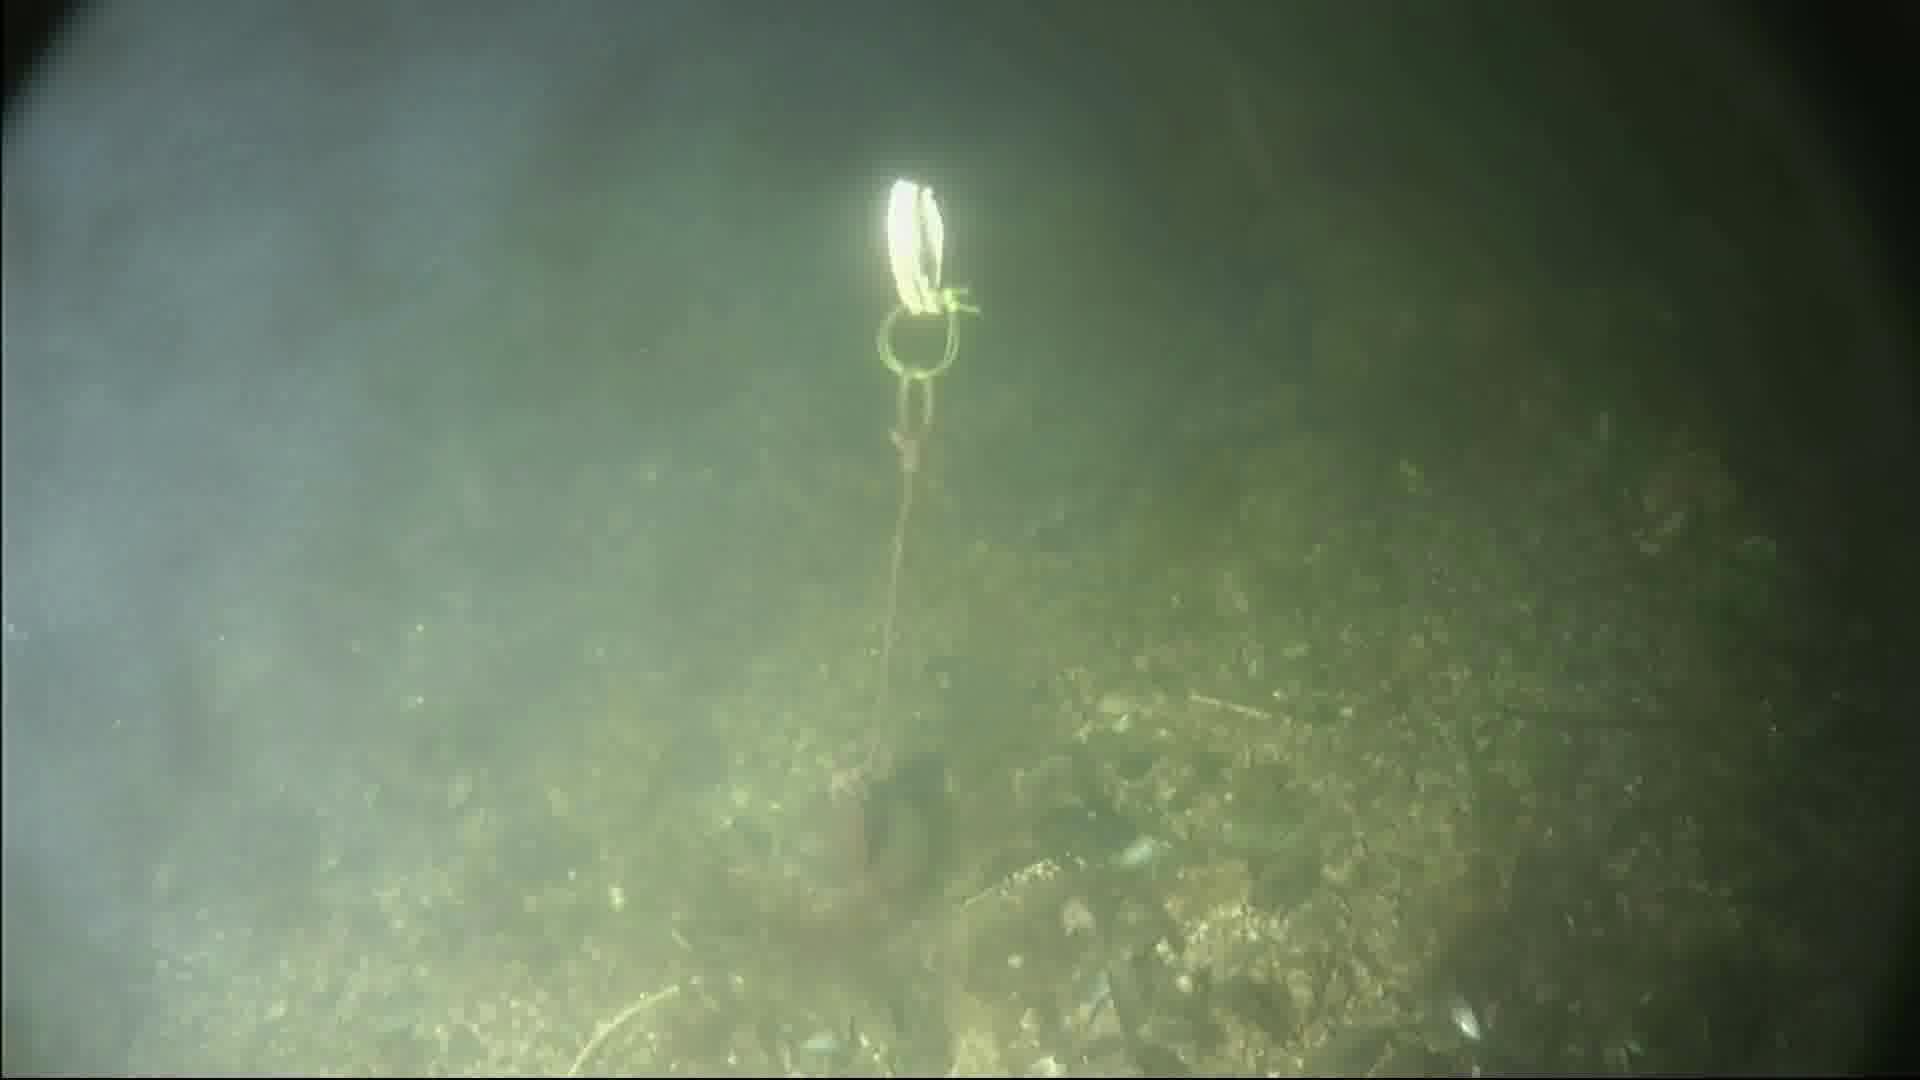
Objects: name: crab